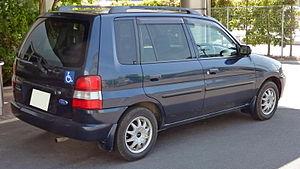
La Ford Festiva est une voiture construite entre 1986 et 2002 en trois générations par le constructeur coréen Kia, qui faisait alors partie du groupe Ford, à partir de composants d'origine Mazda. Elle était déclinée en 3, 4 et 5 portes et disponible en 2 motorisations: Essence 1,3L 73 ch et 1,5L 88 ch.